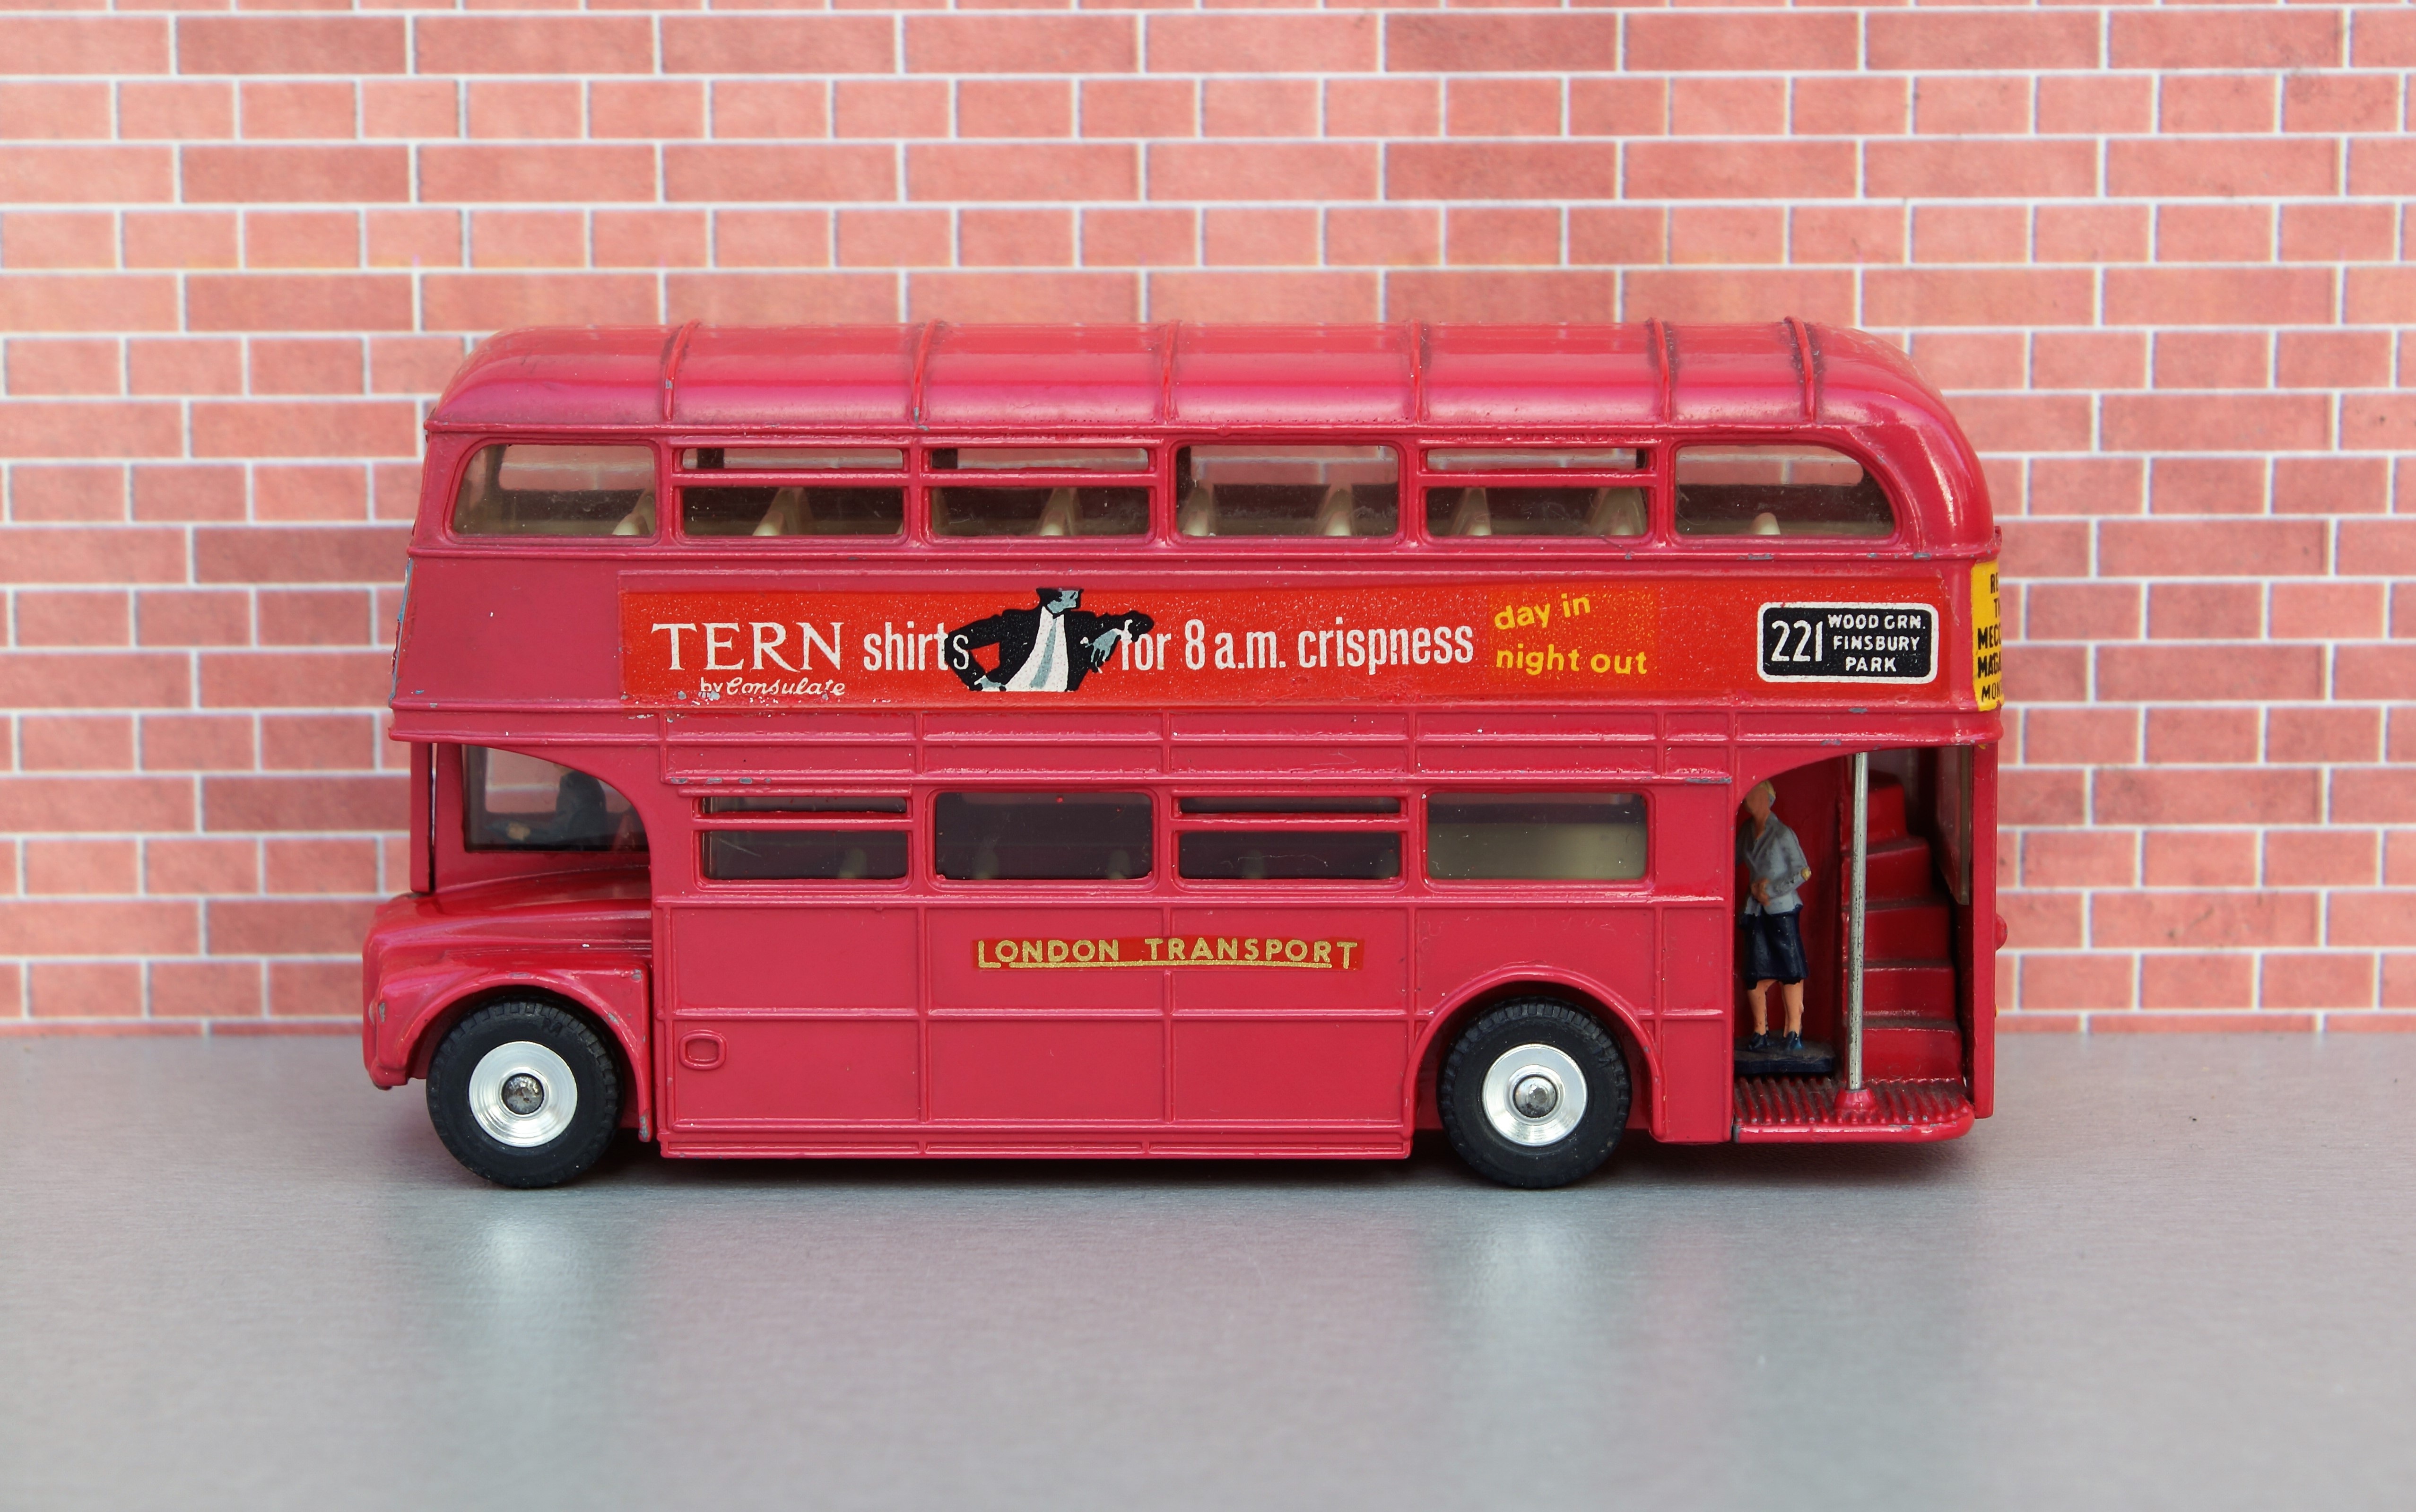
traffic, transport, red, vehicle, tourism, public transport, england, bus, london, united kingdom, double decker, model car, double decker bus, land vehicle, mode of transport, passenger car, tour bus service